The Dog and Its Reflection

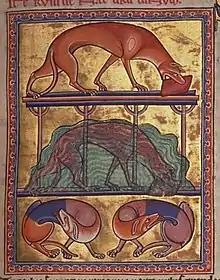
The fable as portrayed in a mediaeval bestiary

The Dog and Its Reflection (or Shadow in later translations) is one of Aesop's Fables and is numbered 133 in the Perry Index. The Greek language original was retold in Latin and in this way was spread across Europe, teaching the lesson to be contented with what one has and not to relinquish substance for shadow. There also exist Indian variants of the story. The morals at the end of the fable have provided both English and French with proverbs and the story has been applied to a variety of social situations.